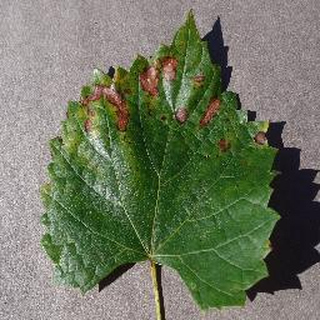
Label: grape_esca_black_measles